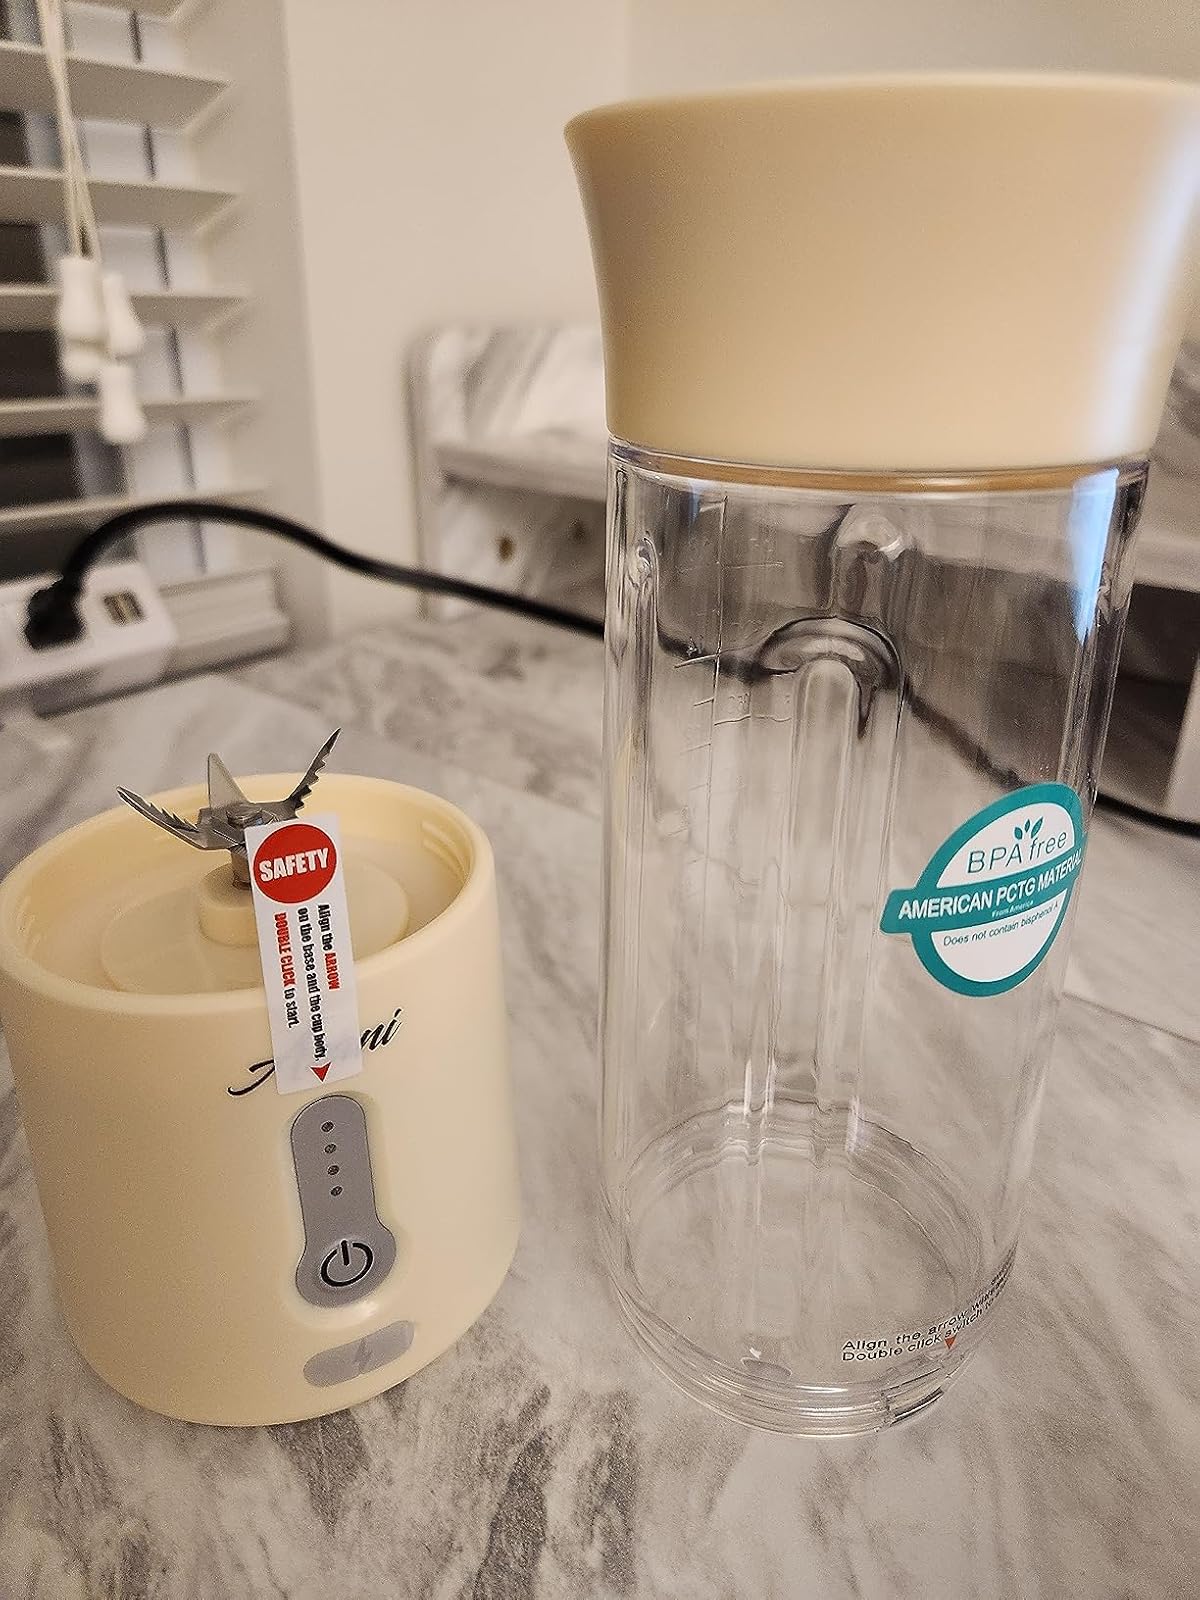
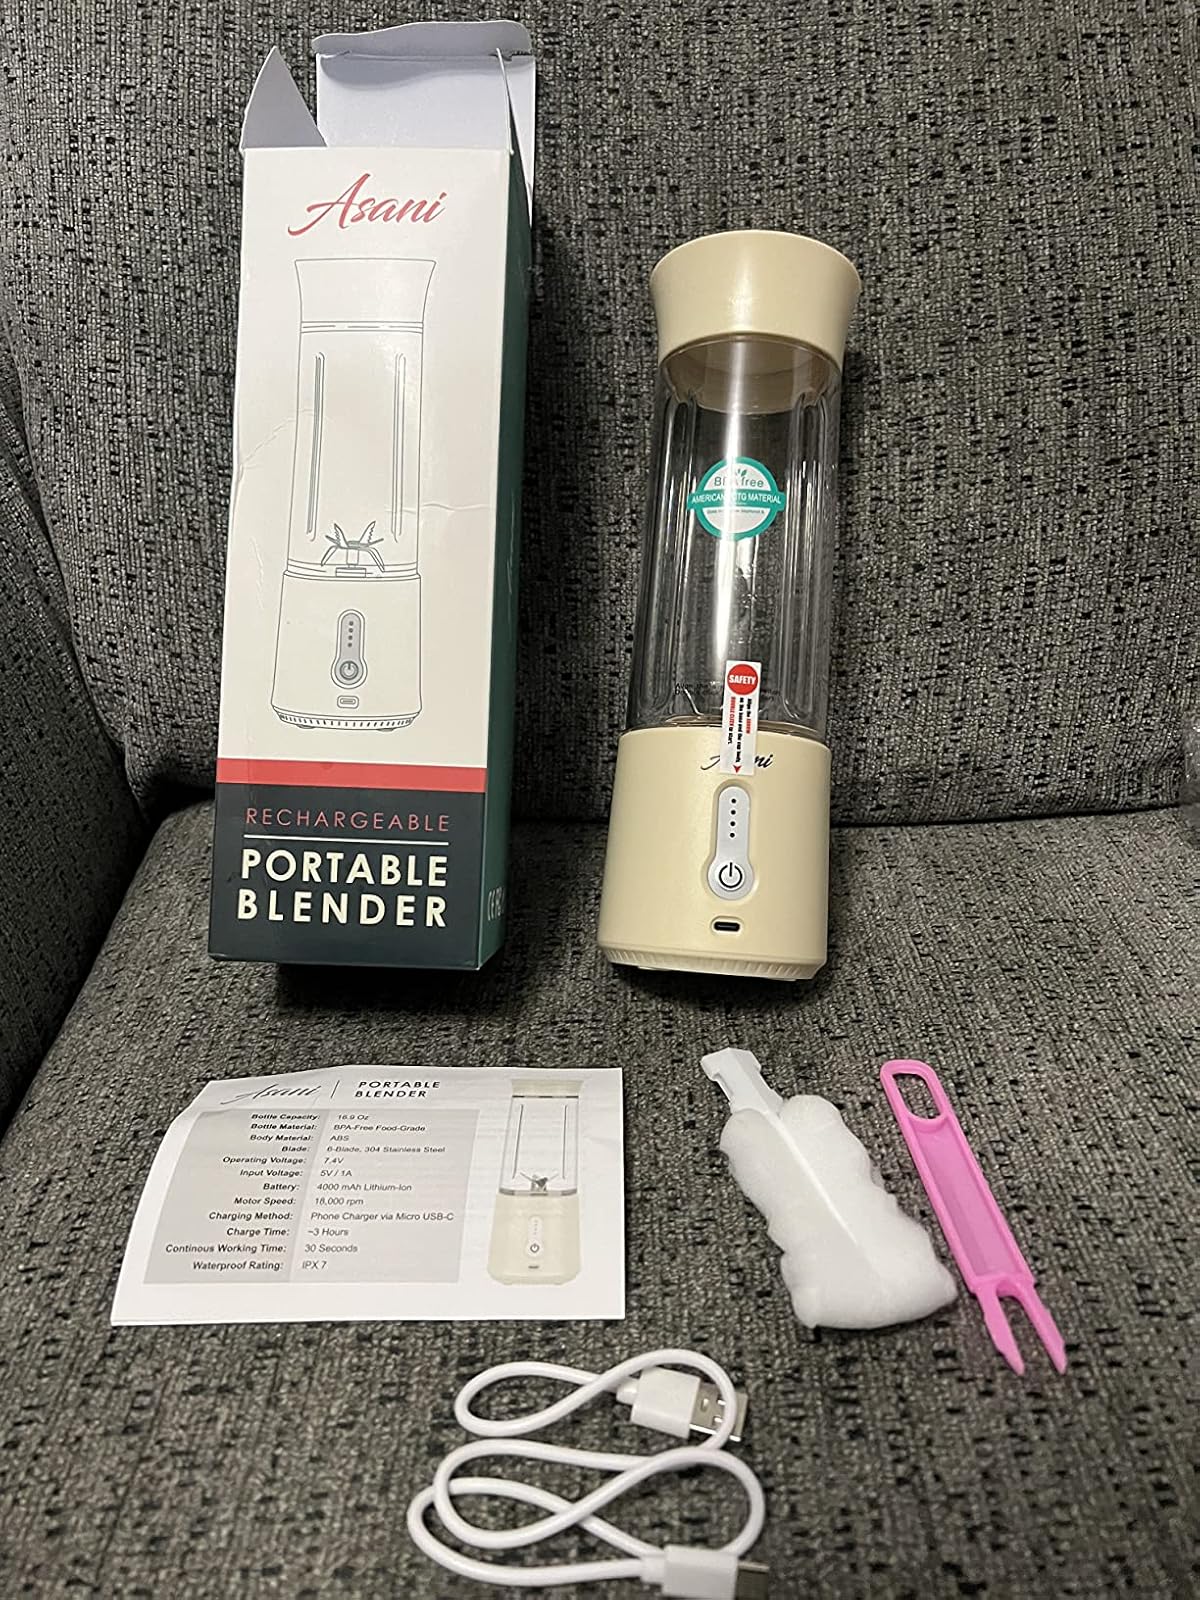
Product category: items_blender
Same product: yes